Tourism in Bosnia and Herzegovina

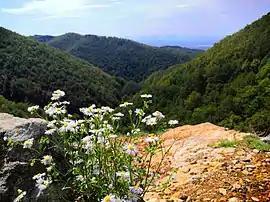
Kozara National Park

Neum is the only coastal town in Bosnia and Herzegovina. It comprises 24.5 km (15 mi) of coastline and is the country's only access to the Adriatic Sea.